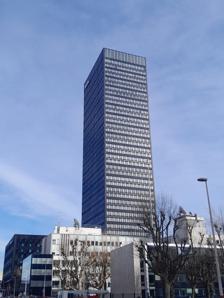
Building: Tour To-Lyon
Country: France
Year built: 2022
Mixed-use (office, hotel, retail) in Lyon, France Apicil Tower The Apicil Tower in February 2024. General information Status Completed Type Mixed-use (office, hotel, retail) Location La Part-Dieu , Lyon , France Coordinates 45°45′35″N 4°51′32″E / 45.7596°N 4.8589°E / 45.7596; 4.8589 Construction started 2019 Completed 2023 Cost €600 million Height Roof 171 m (561 ft) Technical details Floor count 43 Floor area 80,000 m 2 (860,000 sq ft) Design and construction Architect(s) Dominique Perrault Developer Vinci Immobilier References Tour To-Lyon is a mixed-use skyscraper under construction in the La Part-Dieu business district of Lyon , France. The building will include 66,000 m 2 of office space, 10,500 m 2 of hotel space and 3,500 m 2 of retail space. With a height of 170 m, it will become the second-tallest skyscraper in Lyon after Tour Incity (202 m) completed in 2015. On 5 September 2019, Apicil Group that will occupy 20,000 m 2 of the tower announced a deal with the developer of the project Vinci Immobilier to acquire the totality of the office space (66,000 m 2 ) for an estimated price of €500 million. On 9 September 2019 Vinci Immobilier with the presence of Gerard Collomb the Mayor of Lyon, Dominique Perrault the architect and Philippe Barret CEO of Apicil Group have officially launched the tower project with a symbolic laying of the building's foundation stone. References